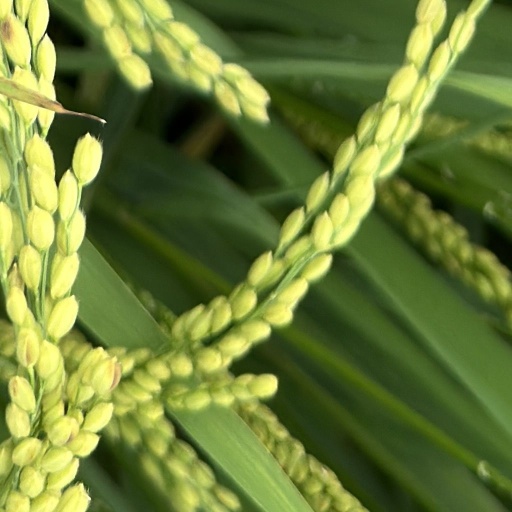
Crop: rice